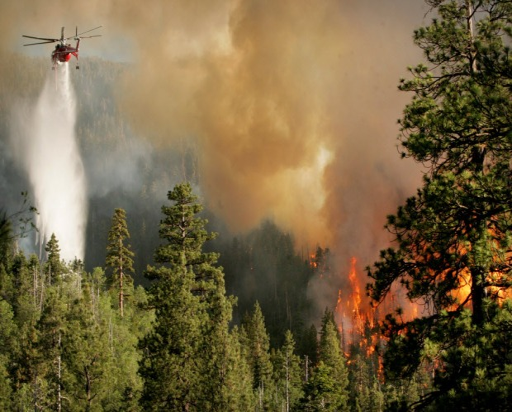
a helicopter drops water on a portion of burning forest .